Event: Nepal Earthquake
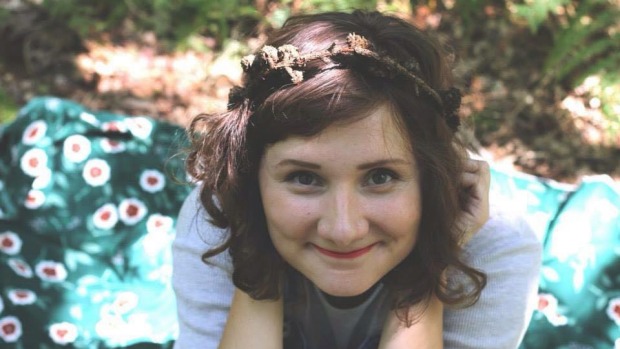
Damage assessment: no_damage